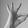
ASL letter: F